William Wilson (short story)

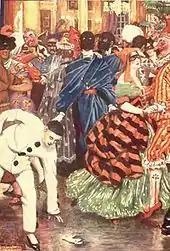
Wilson and his "double" at the carnival in an illustration by Byam Shaw for a London edition dated 1909

William meets another boy in school with the same name and roughly the same appearance, and is even born on the same date (January 19, Poe's birthday). William's name (he asserts that his actual name is only similar to "William Wilson") is embarrassing because it sounds "plebeian" or common, and it is irksome that he must hear the name twice as much on account of the other William.